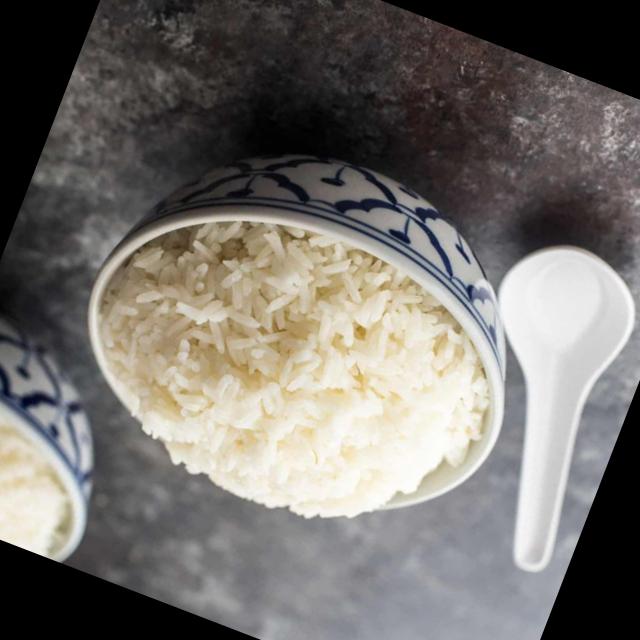
Dish: white_rice